Snake

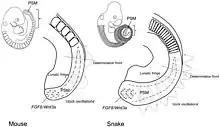
Diagram illustrating differential somite size due to difference in somitogenesis clock oscillation

Certain birds, mammals, and other snakes (such as kingsnakes) that prey on venomous snakes have developed resistance and even immunity to certain venoms. Venomous snakes include three families of snakes, and do not constitute a formal taxonomic classification group.